Wonderland (video game)

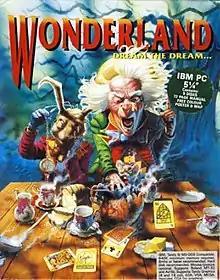

Wonderland, published in 1990 by Virgin Games, is an interactive fiction game developed by Magnetic Scrolls based on Lewis Carroll's "Alice in Wonderland". While playing as Alice, the player goes on a journey solving puzzles in order to find the way back home from Wonderland. With numerous locations to explore, the game introduced characters from the original book to help with the journey in Wonderland. First introducing the magnetic windows system, "Wonderland" received positive reviews upon release.